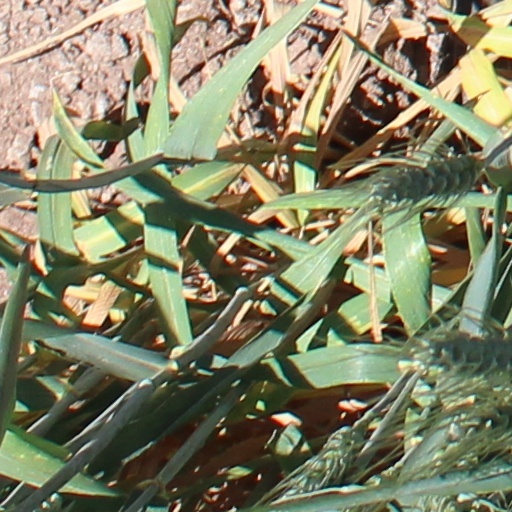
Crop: wheat